Hyundai Kappa engine

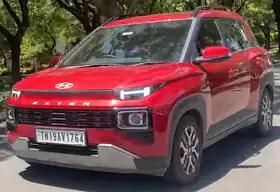
Hyundai Exter Kappa 1.2L

The is a destroked variant of the Kappa II G4LA engine produced in India to circumvent the 1,200 cc tax bracket. It is a four-cylinder engine making at 6,300 rpm and of torque at 4,200 rpm.